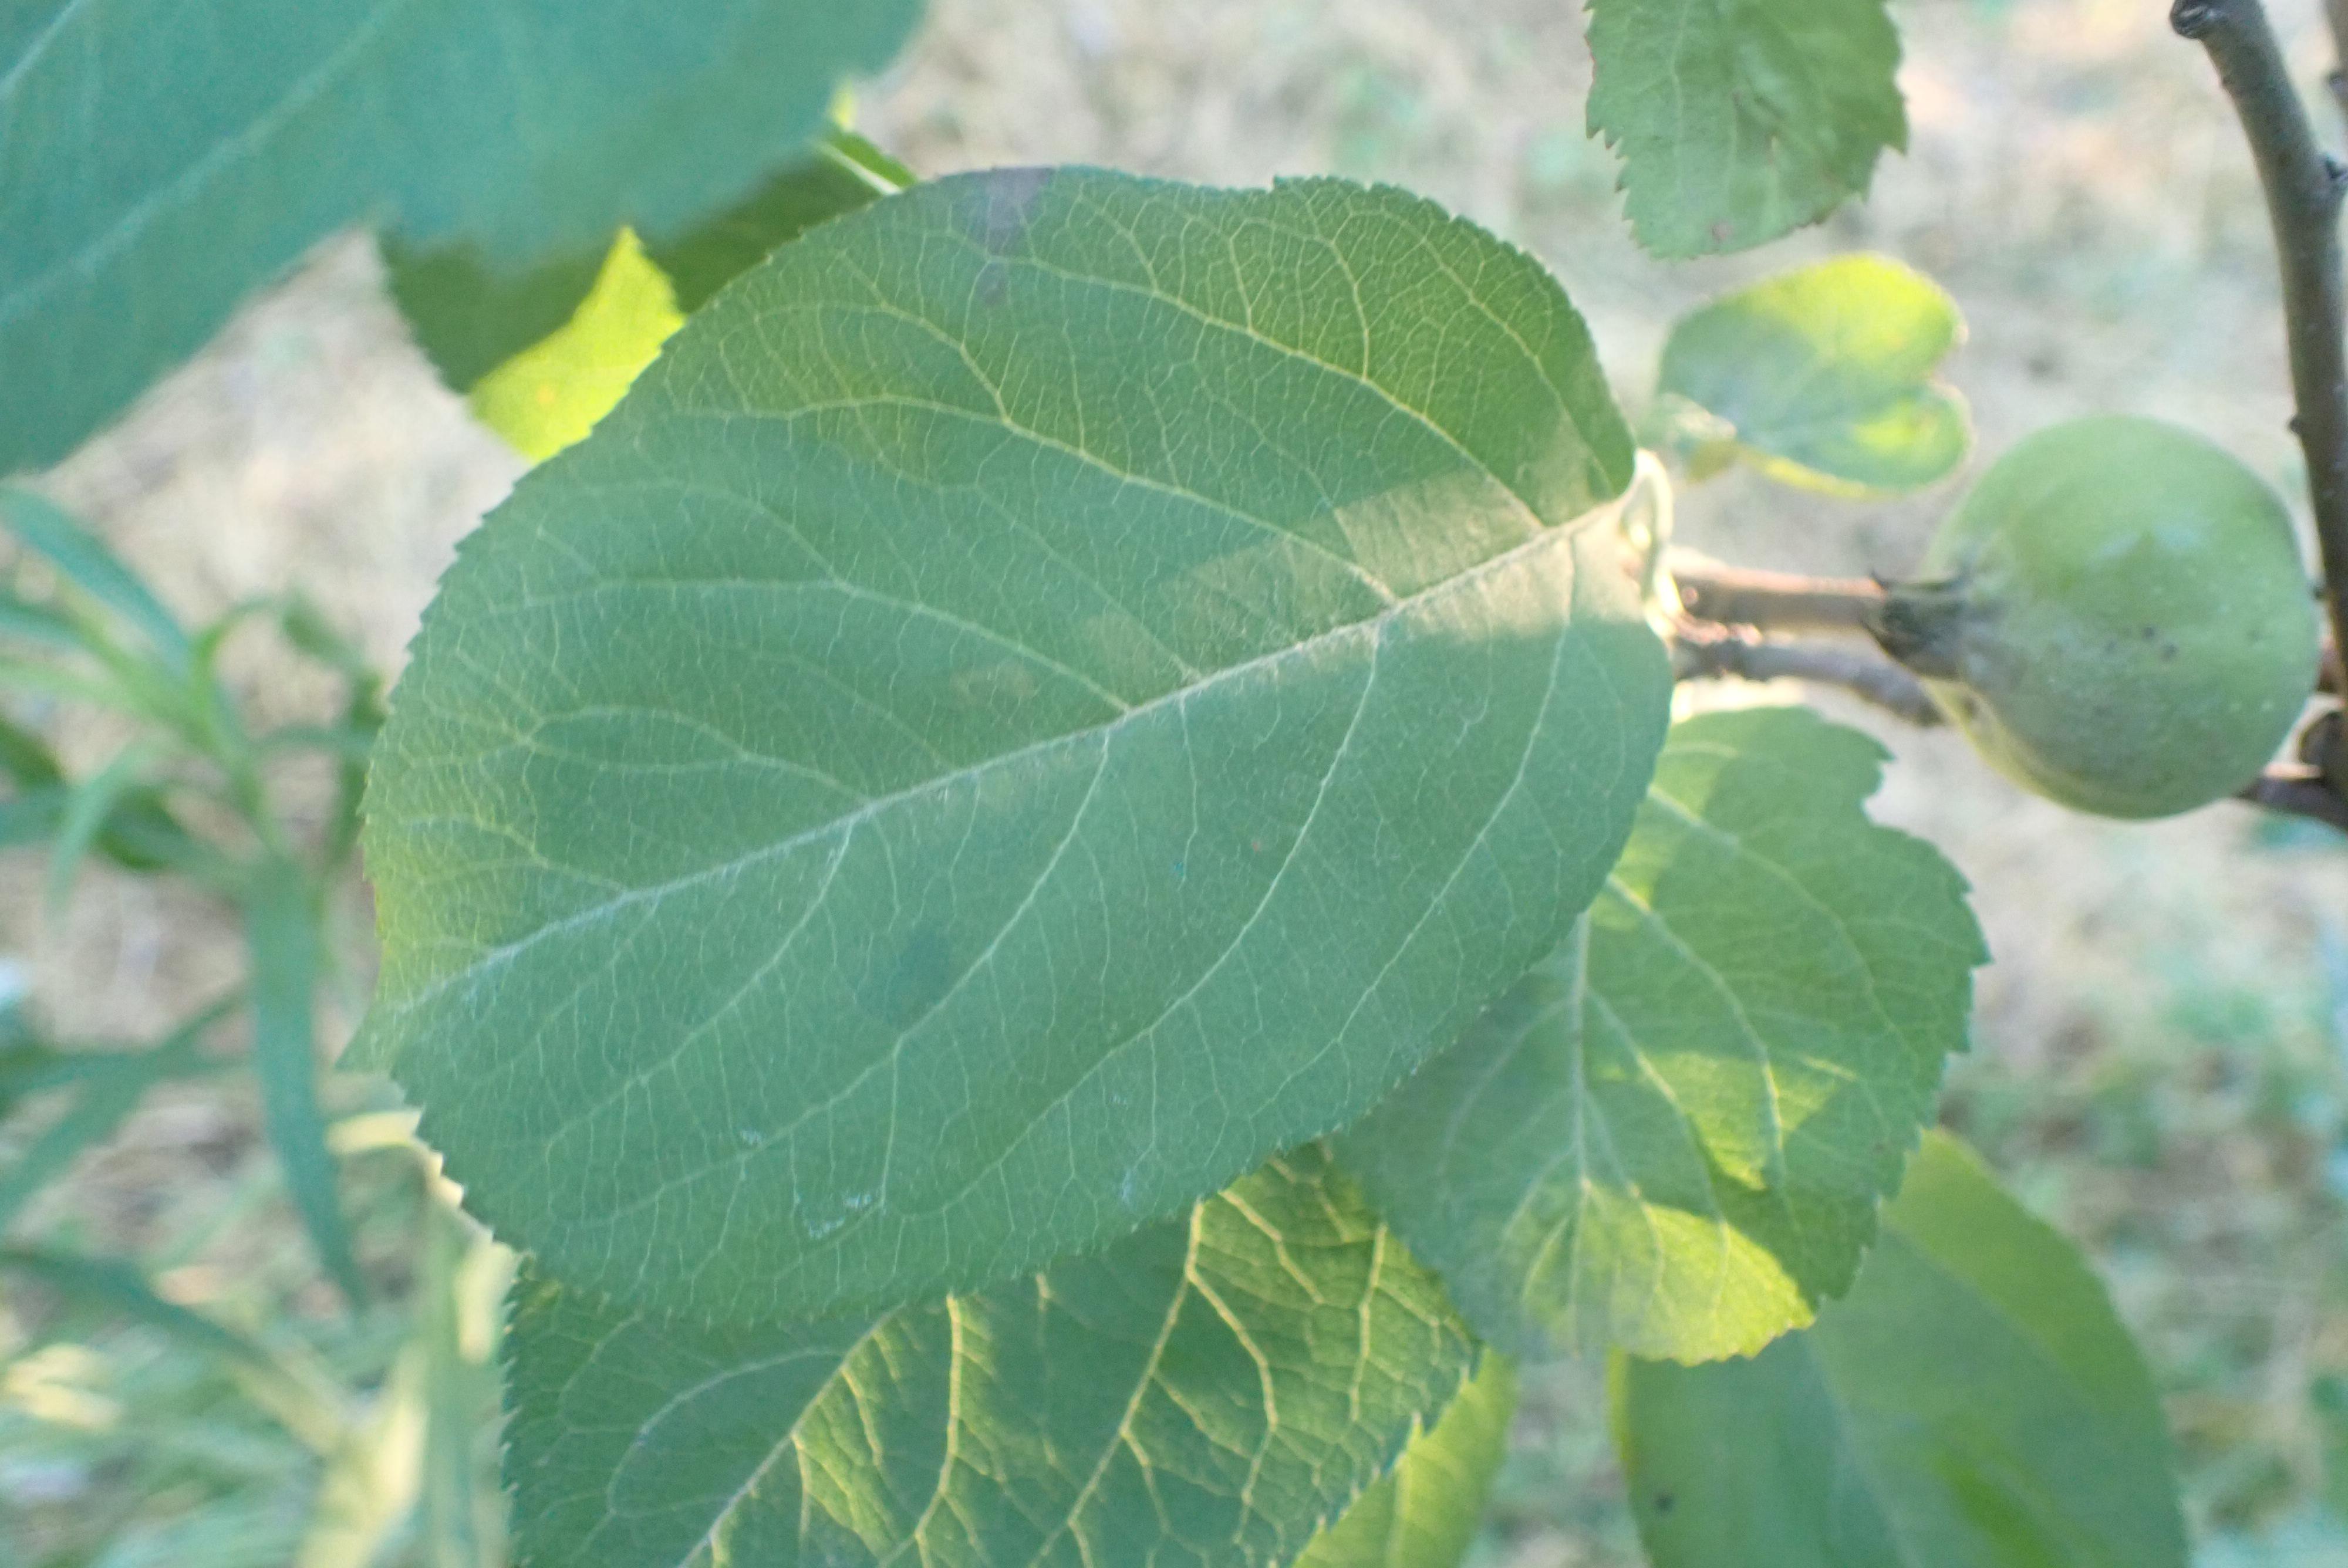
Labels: healthy